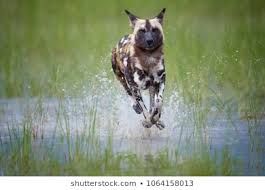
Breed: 211-n000025-African_hunting_dog